Ahuva Ozeri

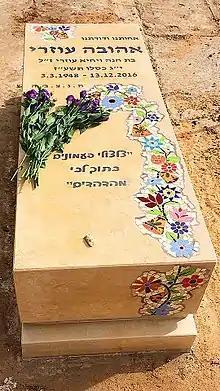
Ahuva Ozeri's grave

Ozeri was first diagnosed with laryngeal cancer in 2000, when she had surgery. In 2002, she underwent another surgery to remove a tumour. She died of cancer on December 13, 2016, at the Sheba Medical Center in Ramat Gan, Israel, aged 68.